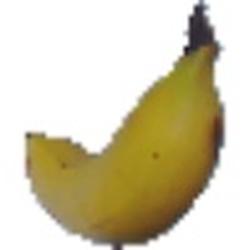
Label: Banana